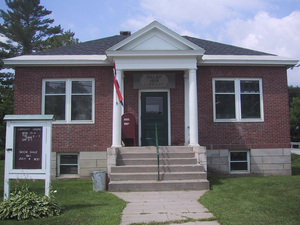
Washington est un village du Vermont, aux États-Unis.